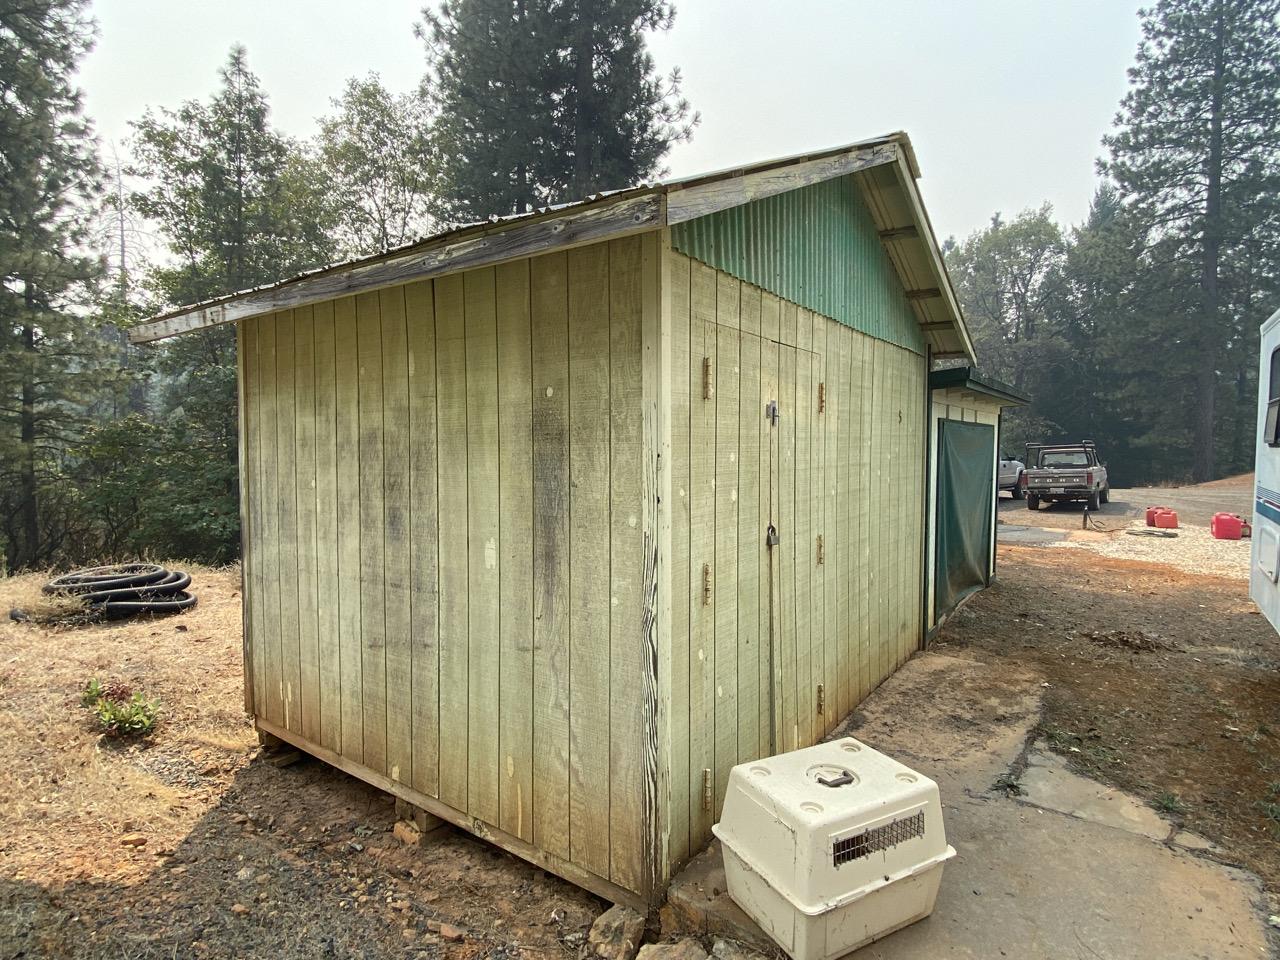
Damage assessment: no_damage